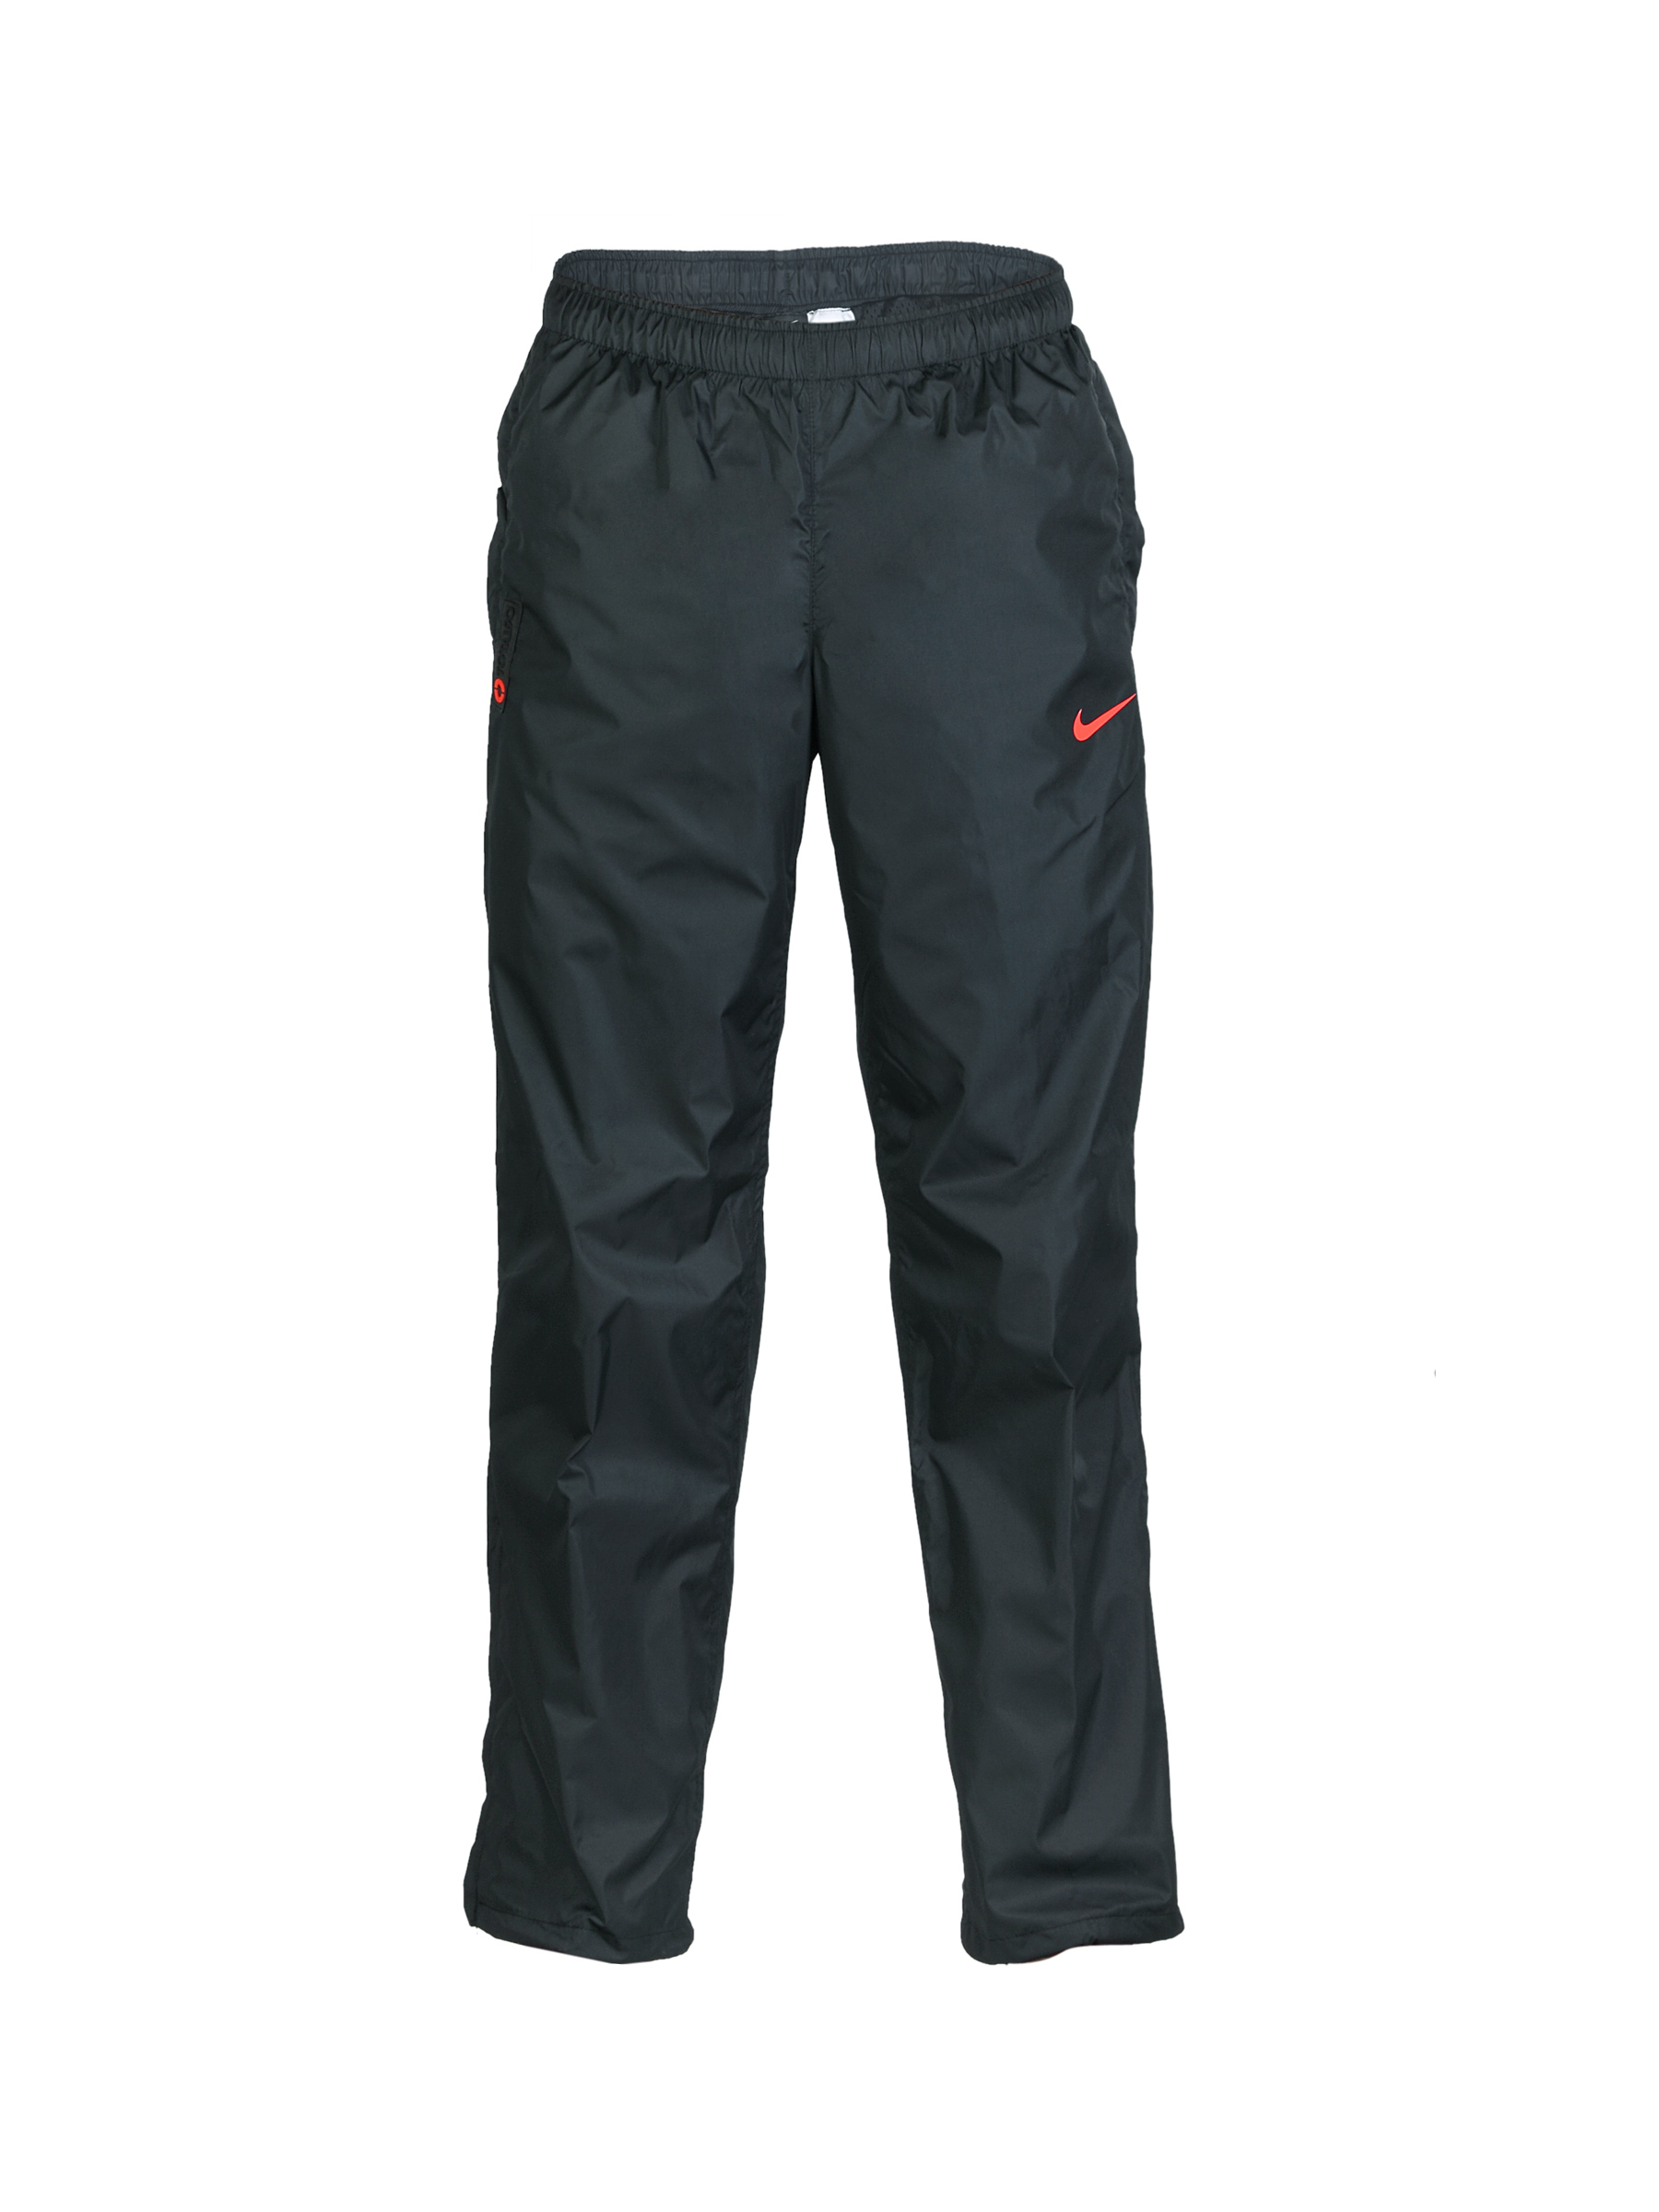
Nike Men Black Track Pants
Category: Apparel / Bottomwear / Track Pants
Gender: Men
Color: Black
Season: Summer 2012
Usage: Sports